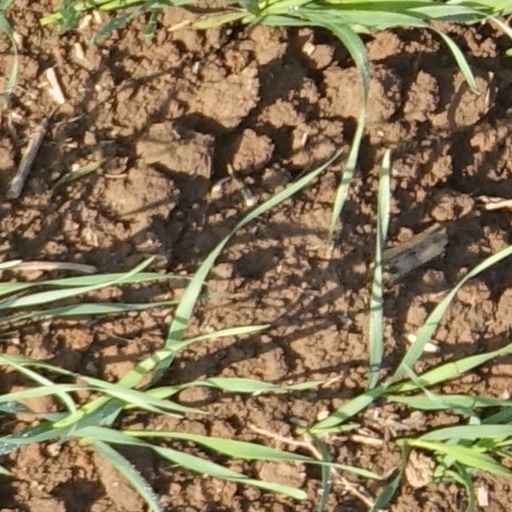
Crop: wheat